Eklakhi–Balurghat branch line

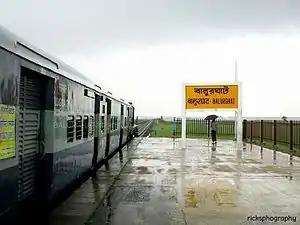
Balurghat railway station

Eklakhi–Balurghat branch line is a branch line of the Howrah–New Jalpaiguri line of Indian Railways connecting Balurghat, the district headquarters of Dakshin Dinajpur district with Eklakhi in Malda district of West Bengal.